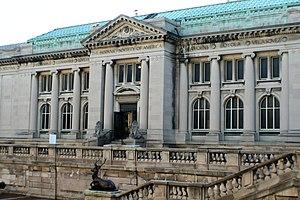
The Hispanic Society of America est un musée de New York sur l'art et l'artisanat espagnol, portugais et latino-américain.